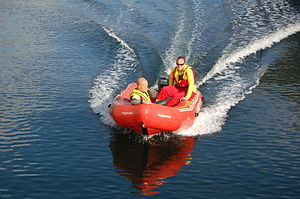
Christiansborg Rundt / Svømningen / Ruten
Livreddere i Frederiksholms Kanal under Christiansborg Rundt 2009
Christiansborg Rundt er en svømmebegivenhed arrangeret af Dansk Svømmeunion. Christiansborg Rundt blev arrangeret første gang i 2006, og er Danmarks største motionssvømmearrangement i åbent vand. Der svømmes en gang rundt i kanalerne omkring Christiansborg, med start og slut i Frederiksholms Kanal. I 2009 var der mere end 1000 deltagere. I starten var ruten 1900 m lang, men blev senere udvidet til 2000 m. I 2008 blev der afholdt DM i 10 km åbent vand-svømning samtidig med motionsdelen af Christiansborg Rundt. DM-deltagerne skulle således svømme turen rundt fem gange. I 2009 blev arrangementet udvidet med en afdeling af FINAs World Cup i 10 km åbent vand-svømning. Ved arrangementet i 2010 er der indført en 4x500 m holdkap.